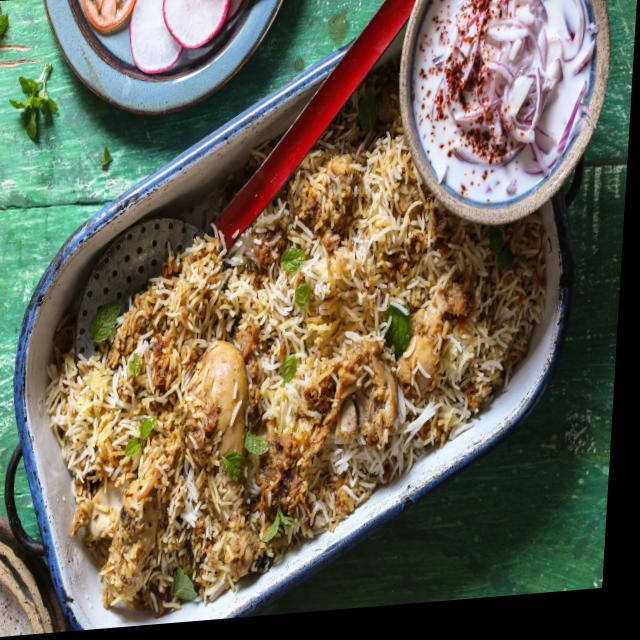
Dish: biryani